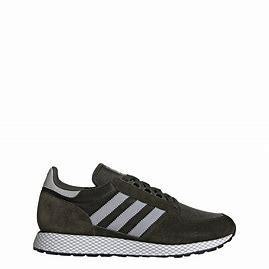
Brand: Adidas
Model: Forest Grove